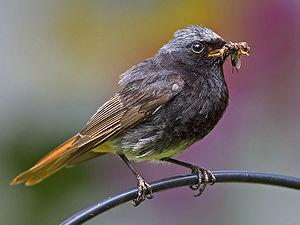
Le Rougequeue noir est une espèce de petits passereaux partiellement migratrice très répandue, de la famille des Muscicapidés. On l'appelle également rossignol des murailles ou queue rousse.